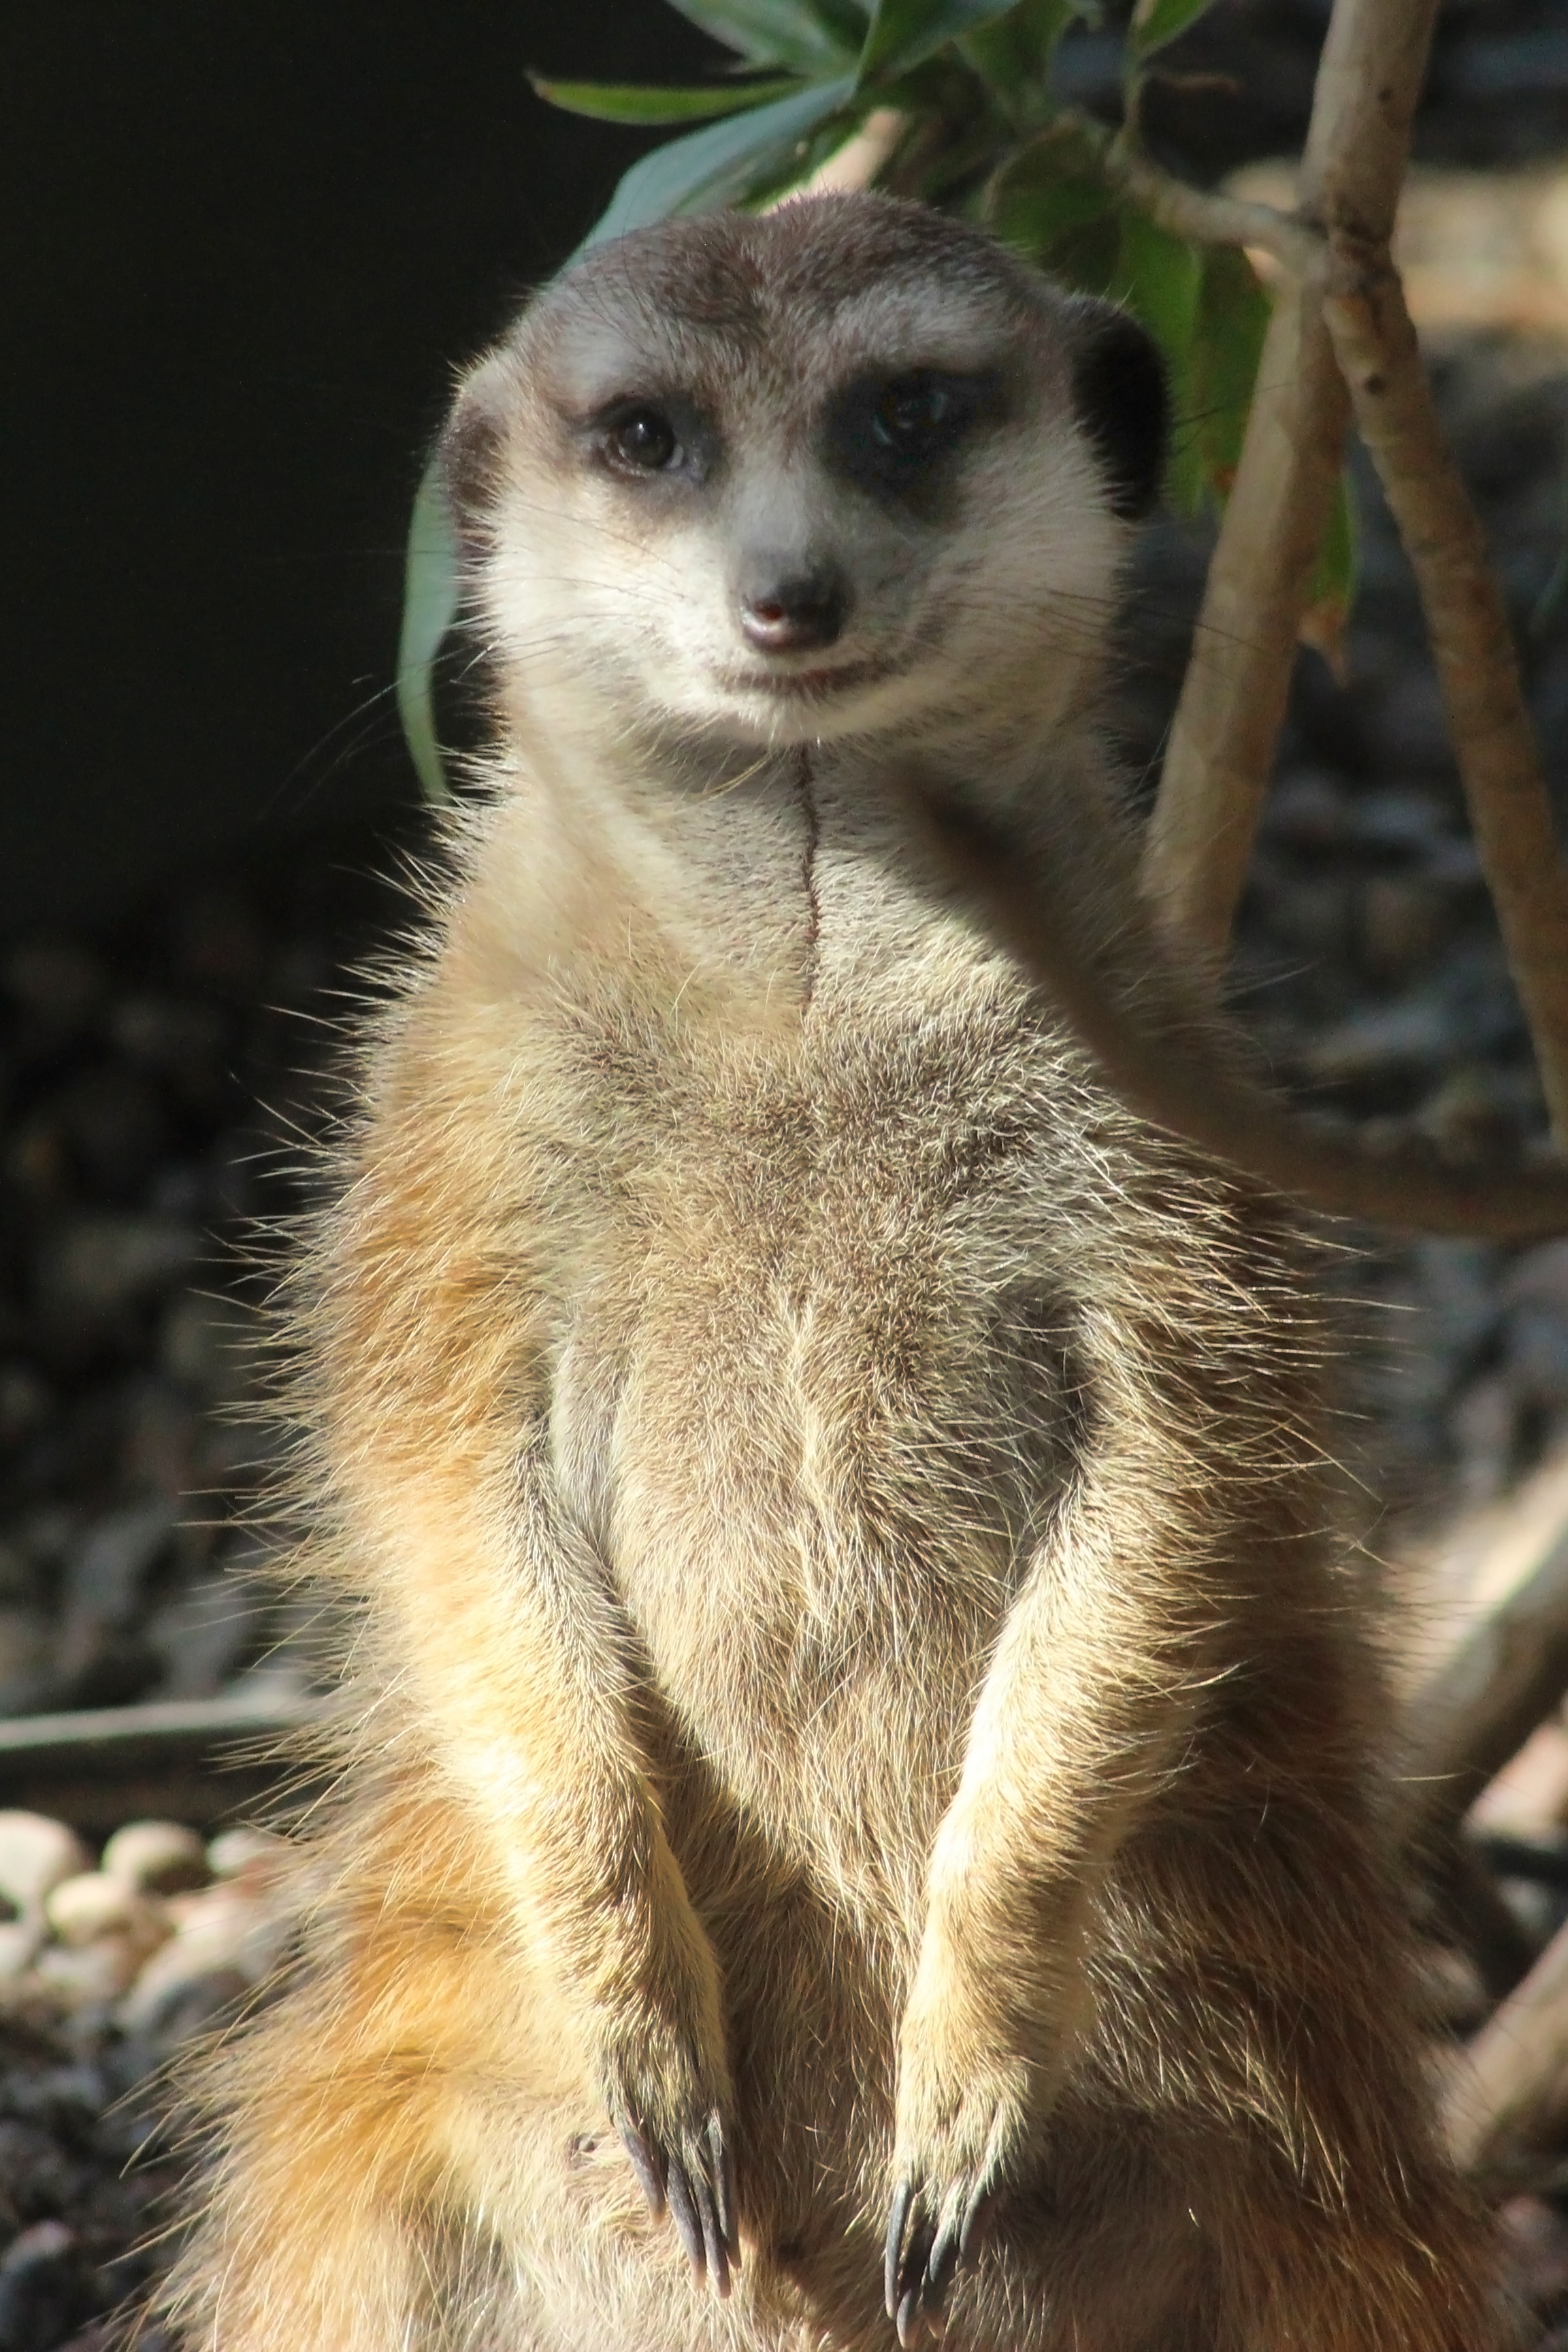
animal, wildlife, zoo, mammal, fauna, whiskers, vertebrate, front, toronto, meerkat, mongoose